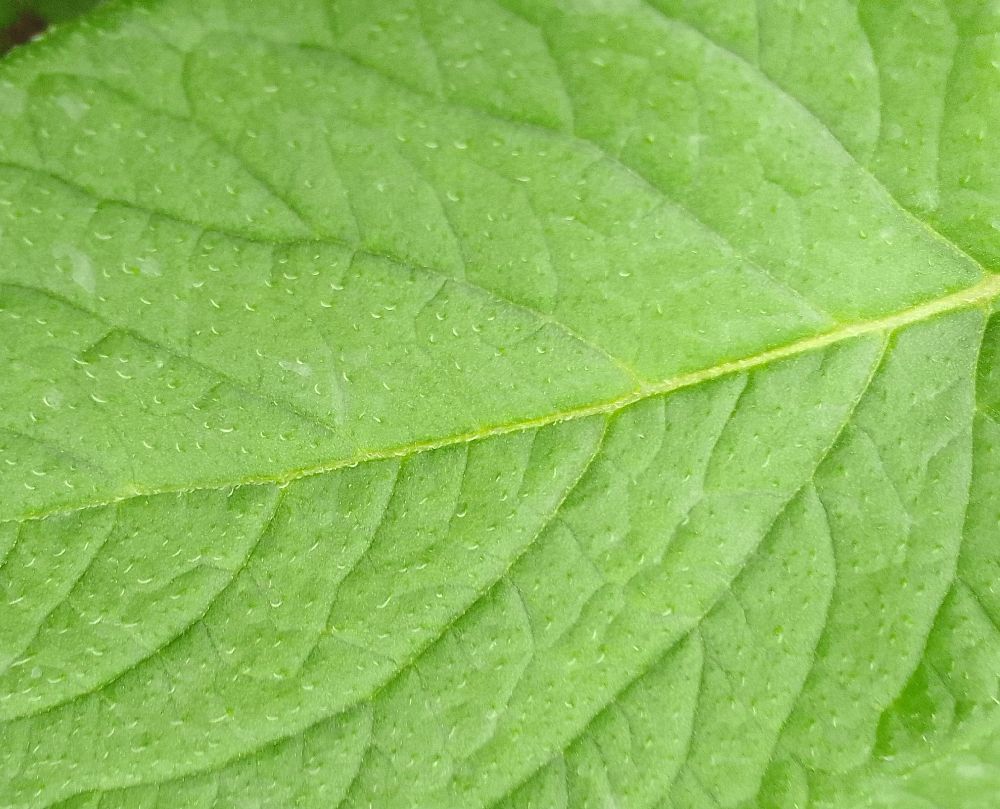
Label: Healthy